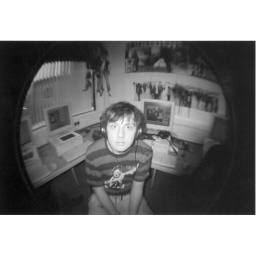
Image taken by a fish eye camera. A confused boy listening to his corrupt music.